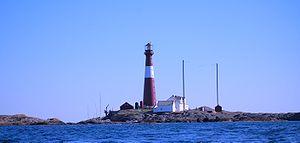
Le Parc national de Færder est un parc national norvégien situé dans les communes de Nøtterøy et Tjøme dans le comté de Vestfold og Telemark. C'est principalement un parc marin, qui inclut des îles et des zones côtières. À l'est, le parc national borde le Parc national d'Ytre Hvaler. Le parc de Færder couvre une superficie de 340 km², dont 325 km² de zones marines et 15 km² de zones terrestres. Le parc a été créé le 23 août 2013. Il comprend de grandes parties de l'archipel de Bolærne, ainsi que le phare de Færder et les ruines du Phare de Store Færder avec ses bâtiments associés et protégés.